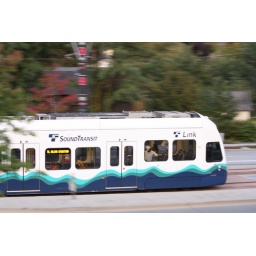
The guy in the white is. So is the girl in the orange.